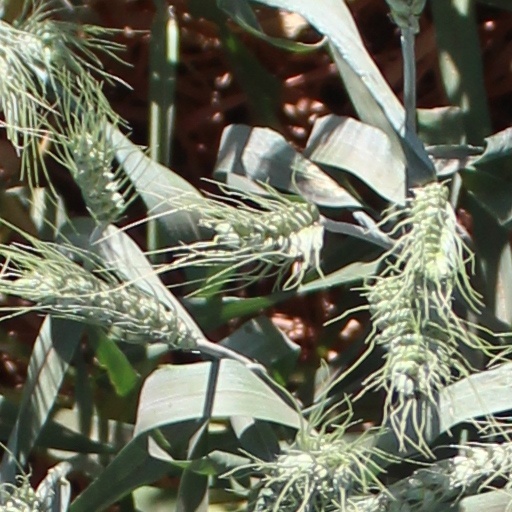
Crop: wheat